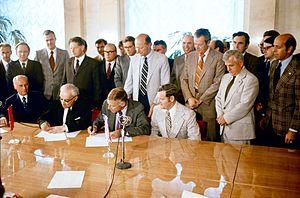
Glynn Stephen Lunney est un ingénieur en aérospatiale et directeur de vol américain de la National Aeronautics and Space Administration.